Joshua L. Chamberlain Museum

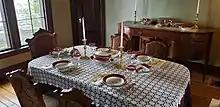
Dining room

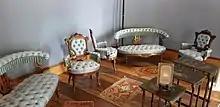
Parlor

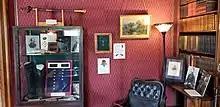
A display of Chamberlain's Civil War memorabilia, including Medal of Honor

The Joshua L. Chamberlain Museum was the home of American Civil War general, Bowdoin College president, and Maine Governor Joshua L. Chamberlain for over 50 years. Located at the corner of Maine and Potter Streets in Brunswick, Maine, the house is now open seasonally to the public and is in the process of being restored as it was when Chamberlain lived there.